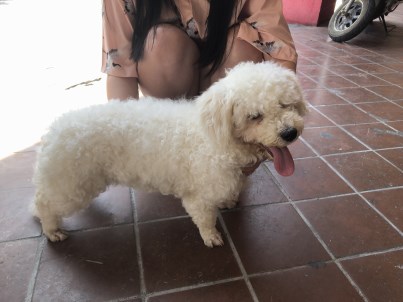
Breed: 3083-n000117-Bichon_Frise